Diakopto–Kalavryta railway

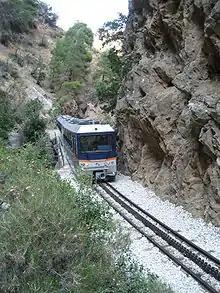
The newer Diesel-electric trainsets from Stadler Rail

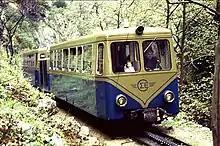
The older Decauville train in Vouraikos

Six steam locomotives were constructed specifically for this line, on a basic design by Cail (1891).